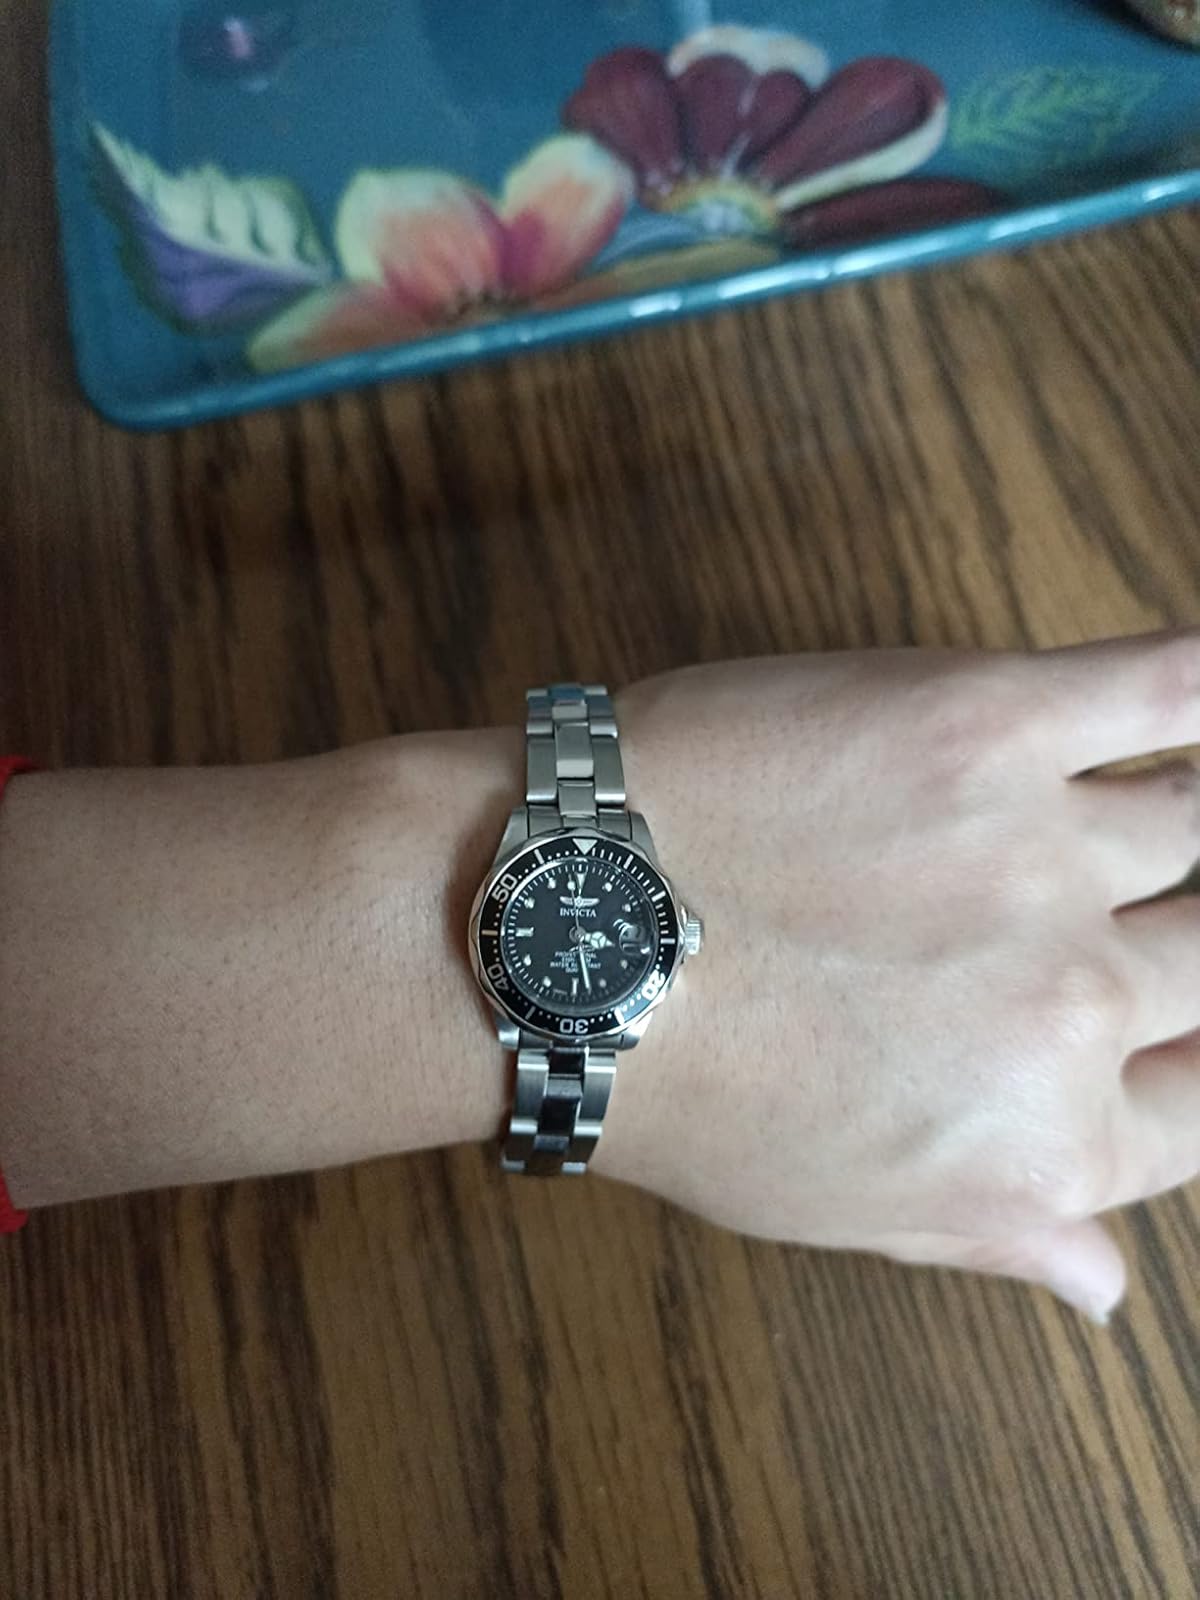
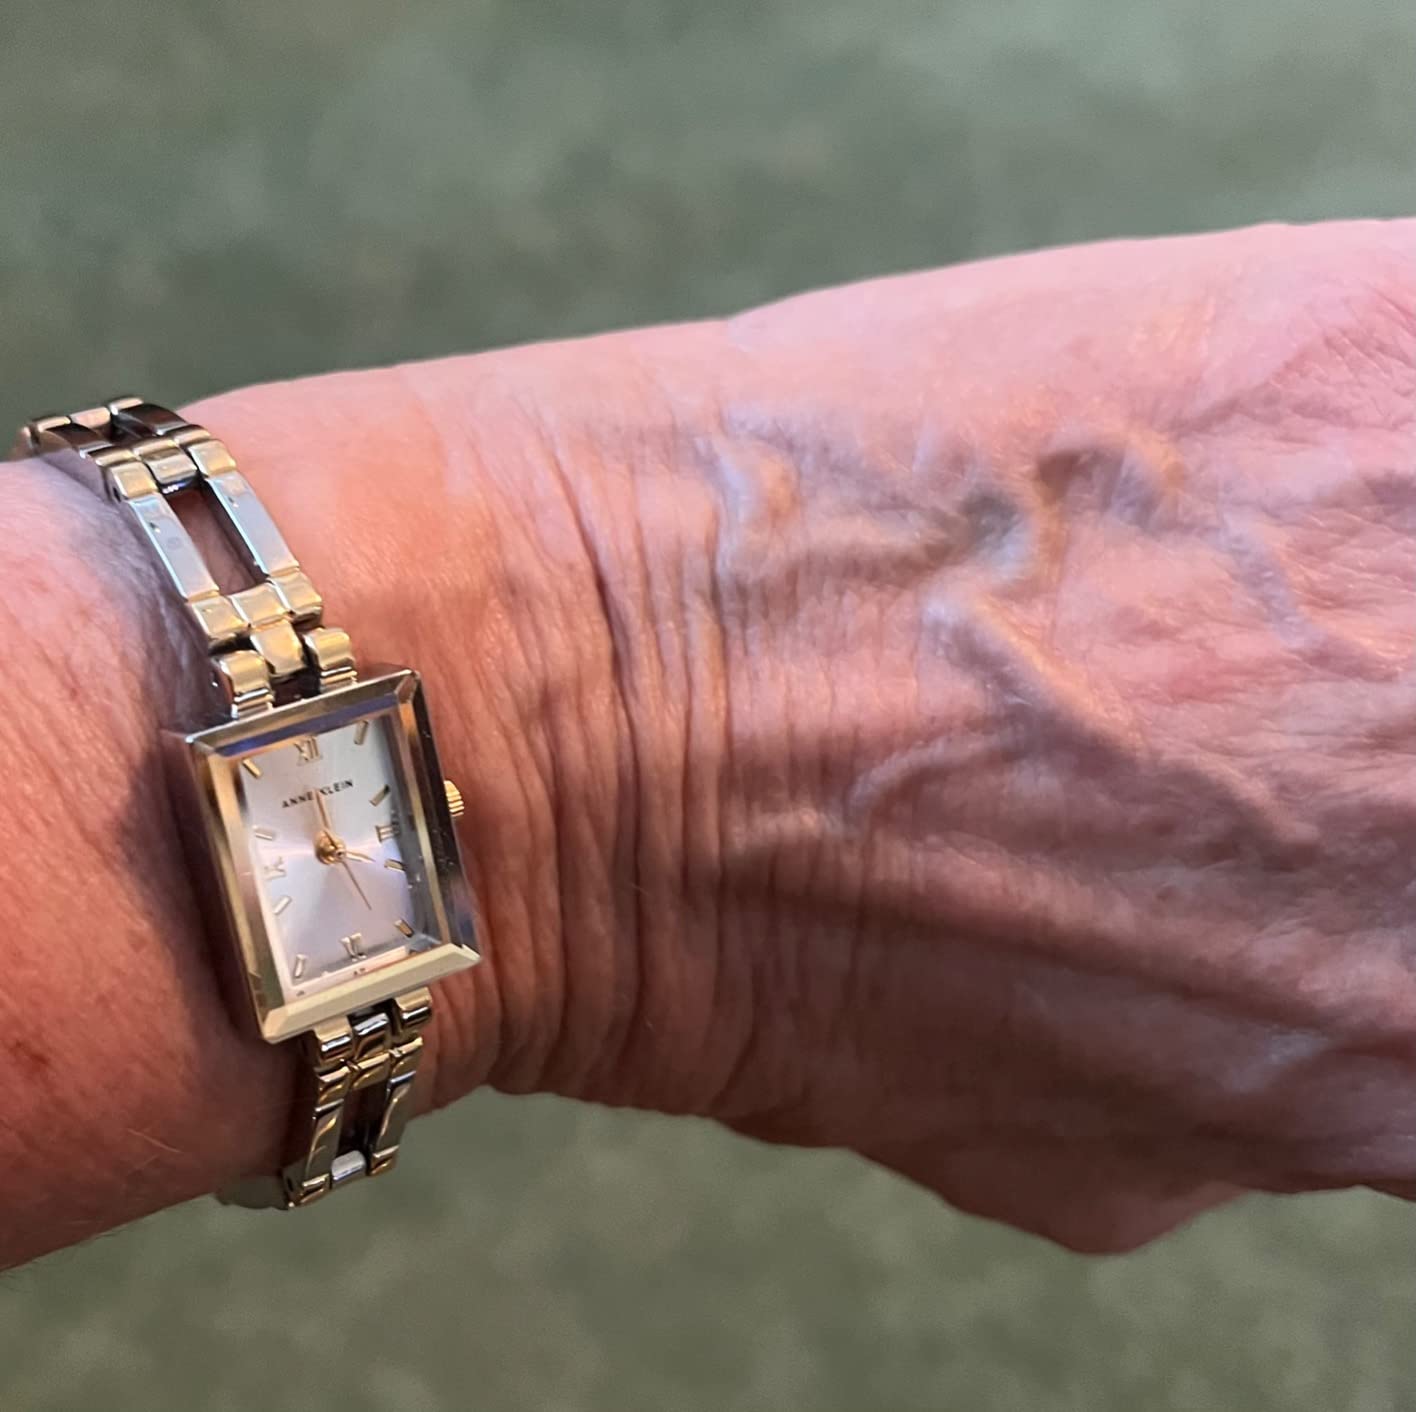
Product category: accessories_watch
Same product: no